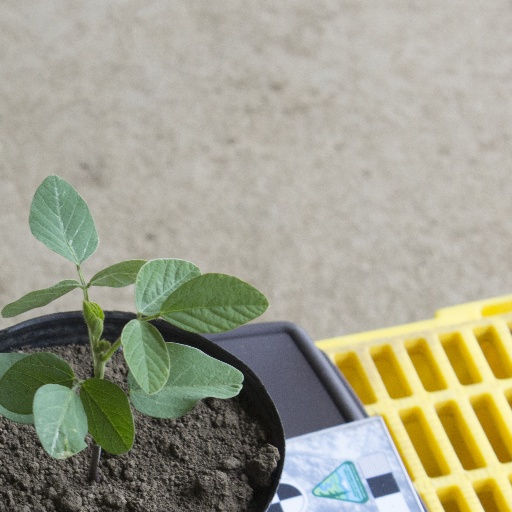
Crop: soybean